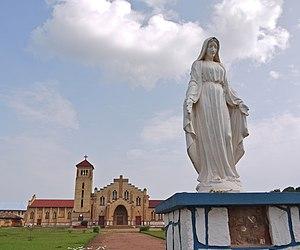
Cathédrale Notre-Dame de la Sagesse
La cathédrale Notre-Dame de la Sagesse ou simplement la cathédrale de Butare, est un édifice religieux appartenant à l'Église catholique situé dans la ville de Butare, dans la partie sud du Rwanda.